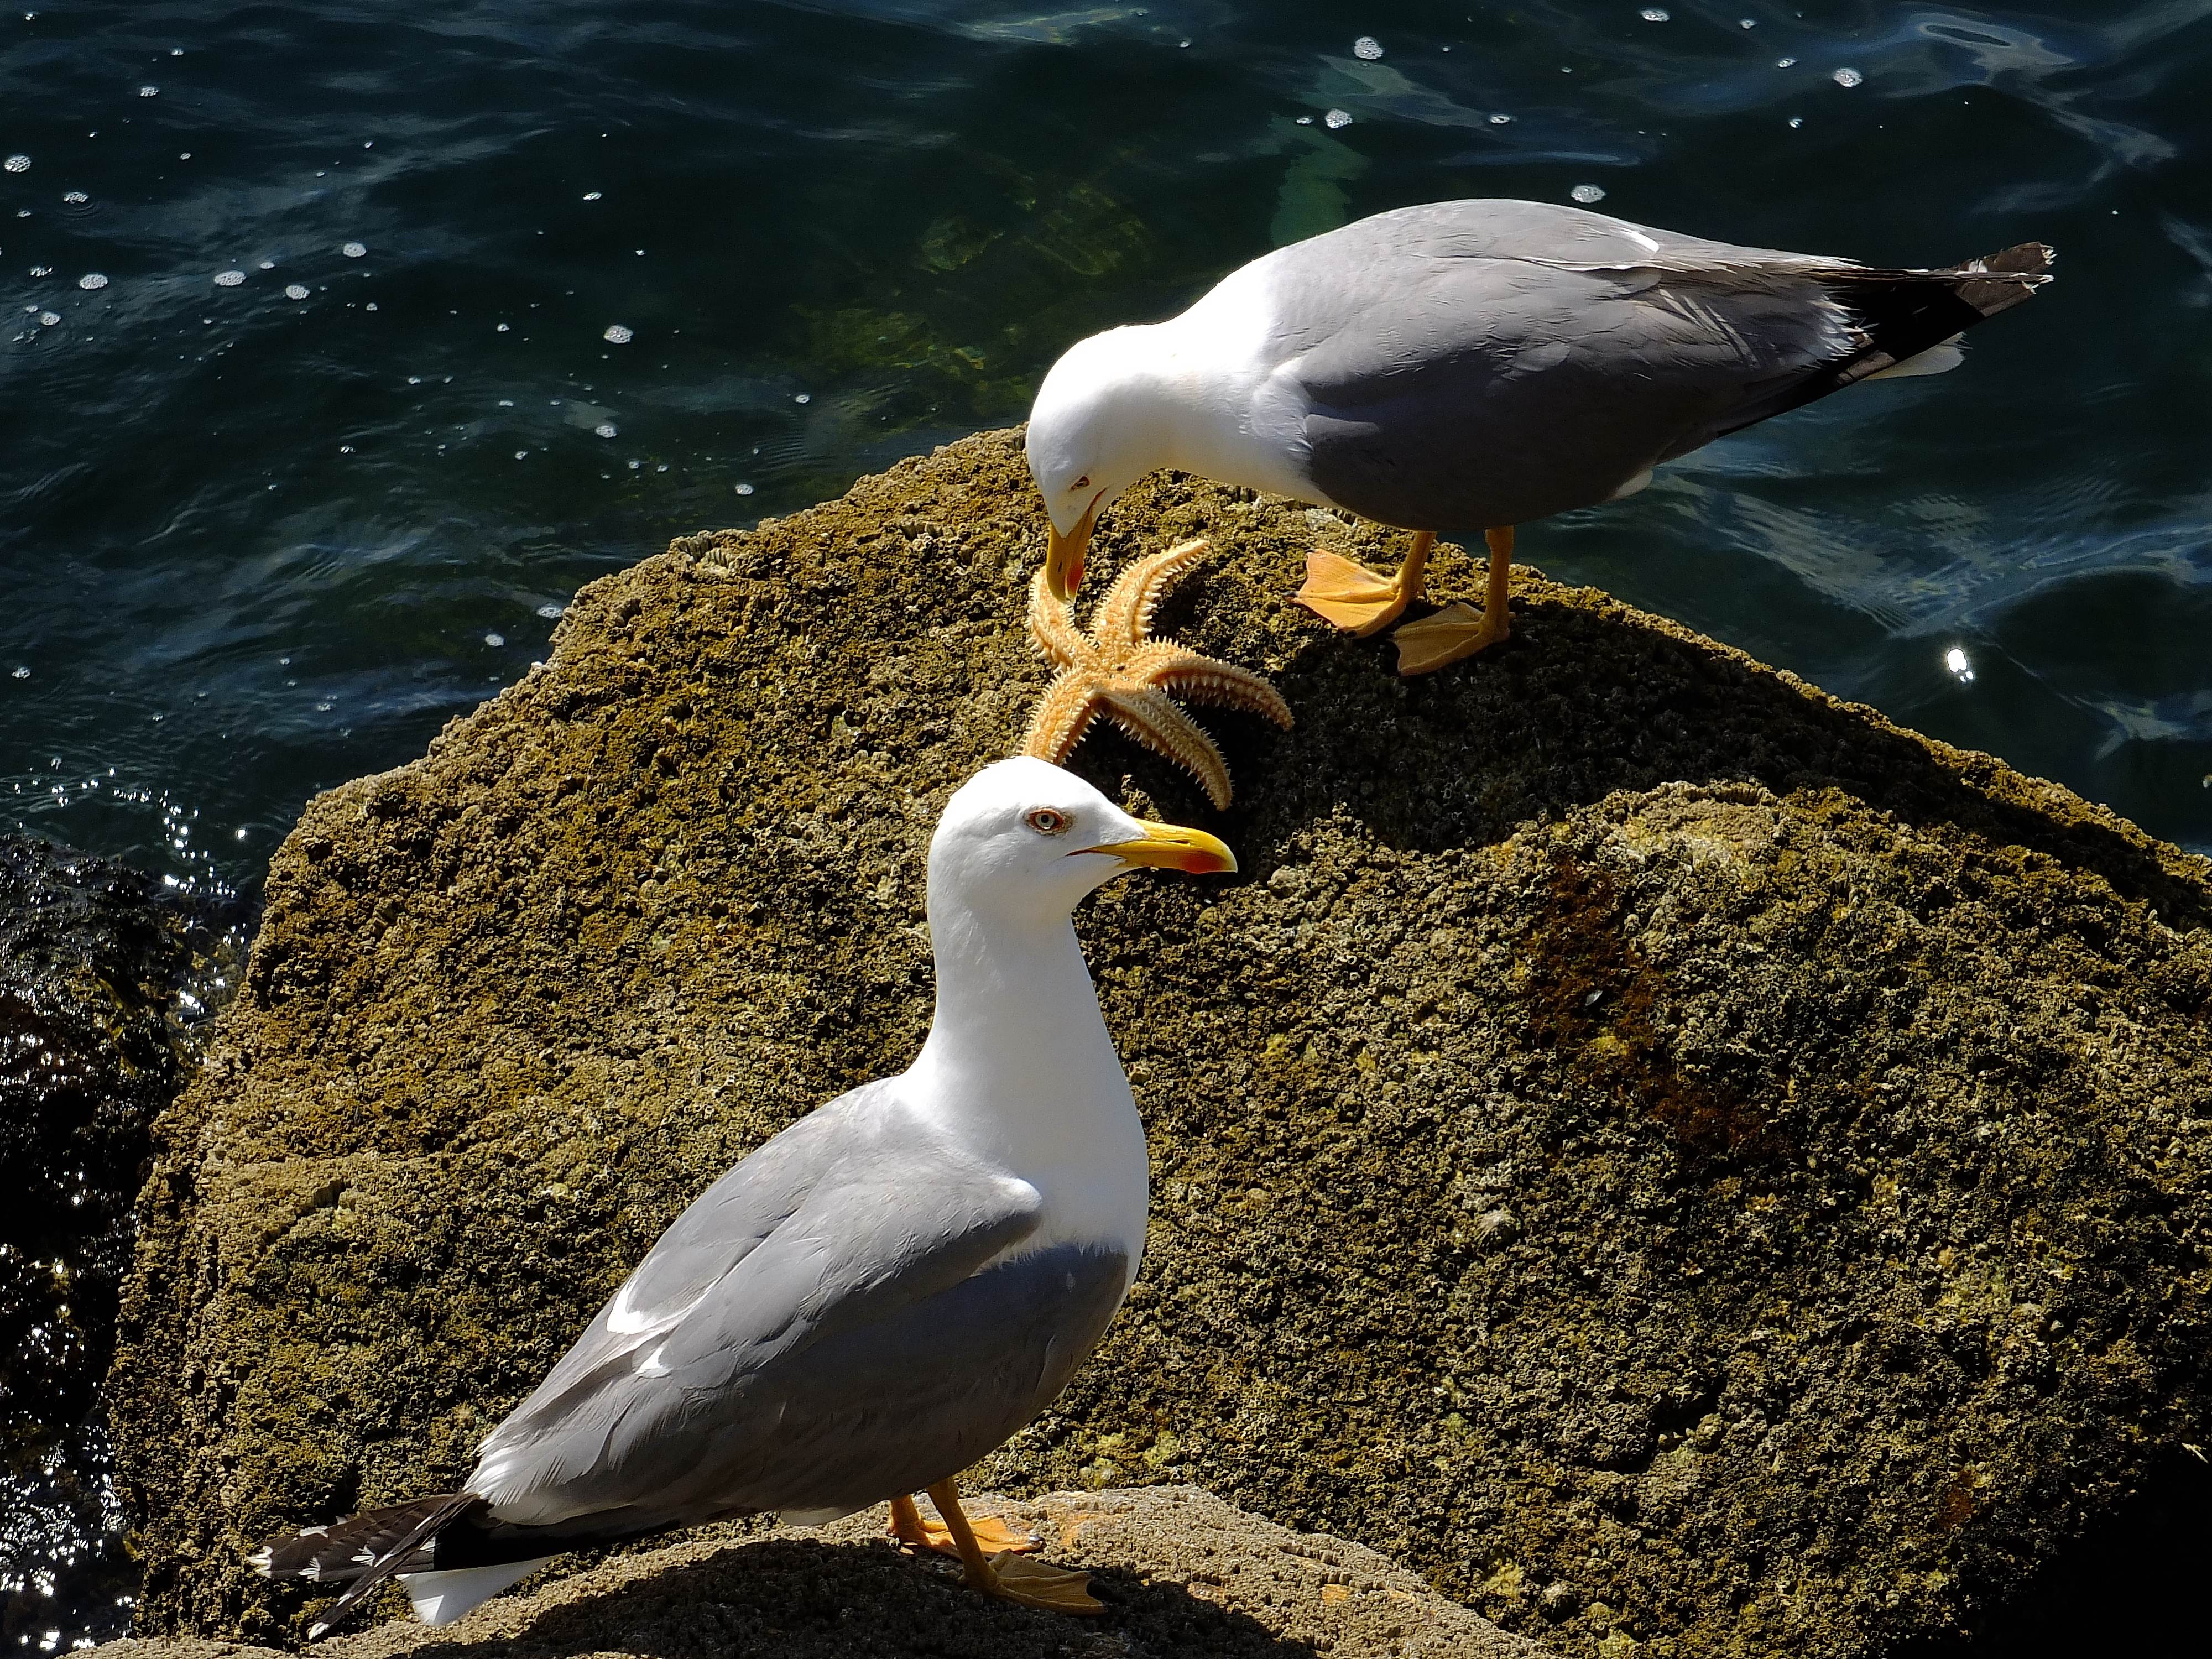
sea, water, nature, bird, seabird, wildlife, gull, beak, fauna, animals, vertebrate, naturaleza, galicia, albatross, espana, ggl1, gaby1, animales, cangasdomorrazo, gaviotas, fujifilmxs1, charadriiformes, european herring gull